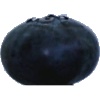
Label: Blueberry 1